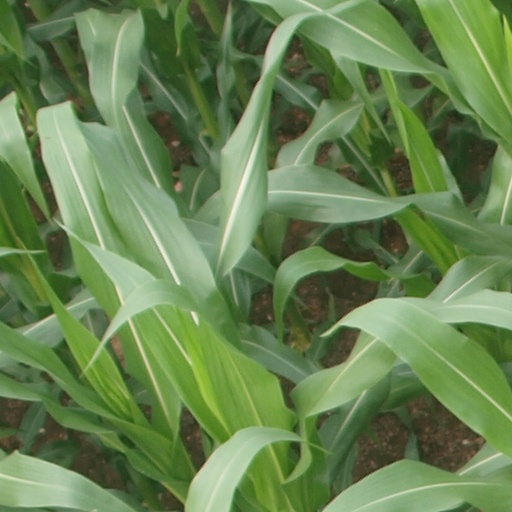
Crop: maize; corn